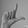
ASL letter: L